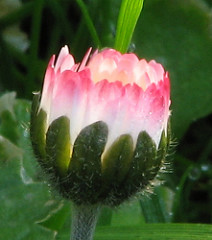
Flower: daisy